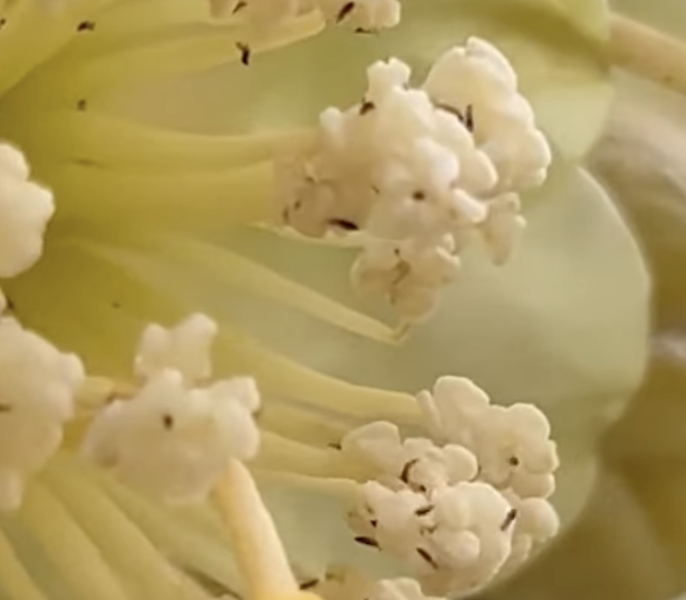
Label: thrips_disease